Armand Zunder

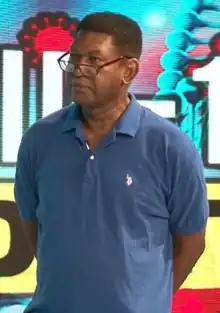
Armand Zunder

Armand Zunder (born 14 April 1946 in Paramaribo) is a Surinamese economist. As chairman of the Committee Reparations Slavery Past he was part of a reparations for slavery effort directed at the Netherlands. In 2020, Zunder became president of the Taxation Office.